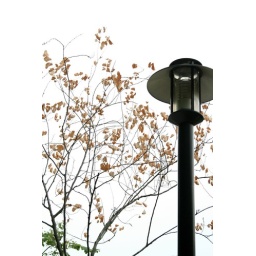
they mixed well under the white sky